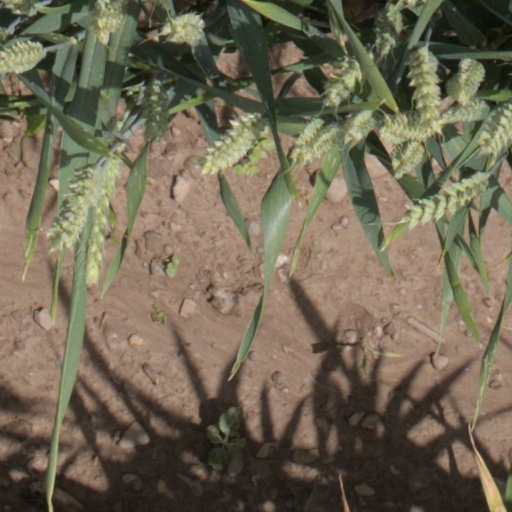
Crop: wheat